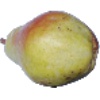
Label: pear_williams